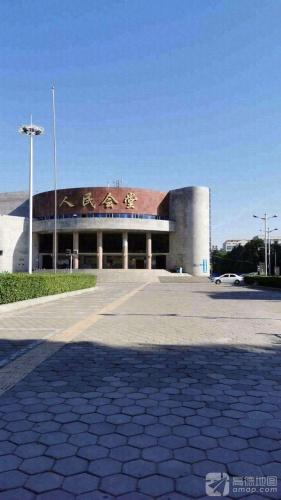
地标名称：人民会堂演艺厅
所在城市：漯河市·郾城区